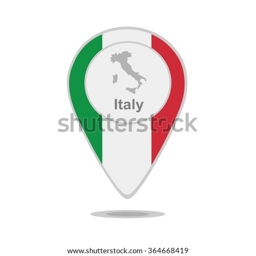
a pointer with map and flag